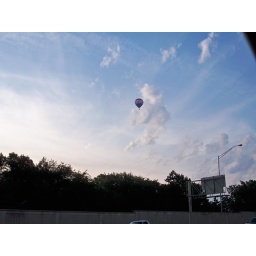
A balloon flying over OKC on my way home one morning